Ezzat Ebrahim-Nejad

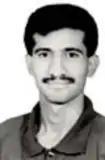

Ezzat Ebrahim-Nejad (also Ezzat Ebrahimnejad) was an Iranian student, poet and demonstrator who was shot and killed in the attack by security forces on a Tehran University dormitory that preceded and provoked the July 1999 student protests in Iran.